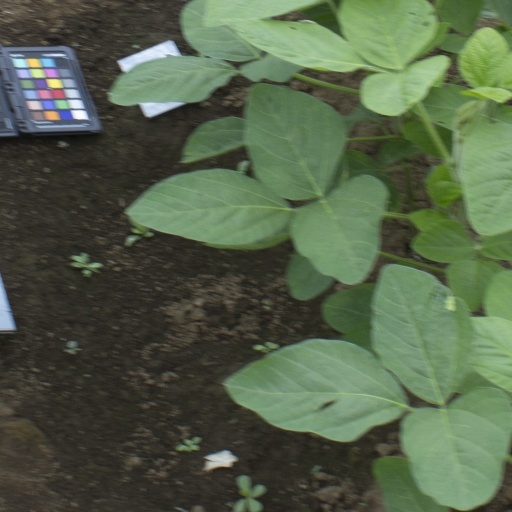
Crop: soybean